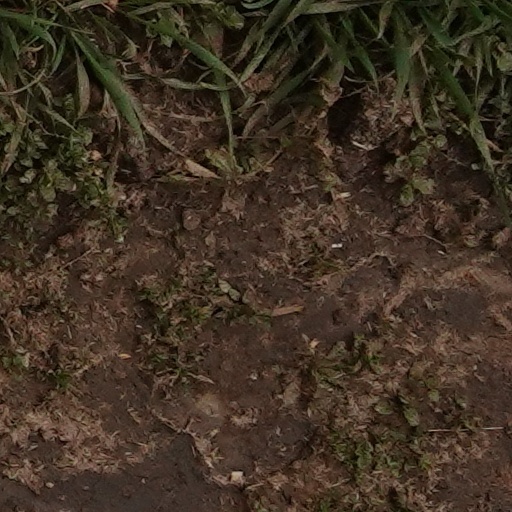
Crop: wheat